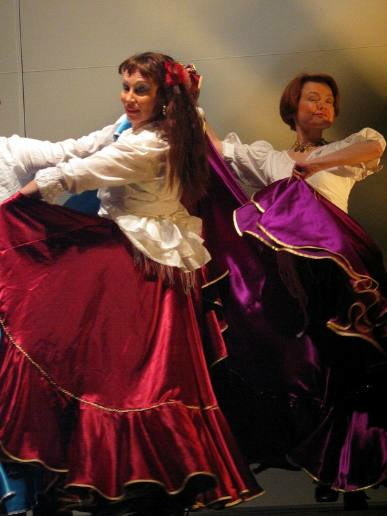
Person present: Yes